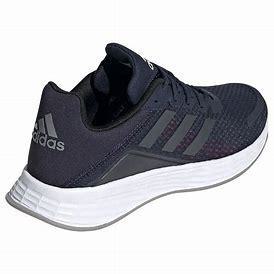
Brand: Adidas
Model: Duramo SL Lauf